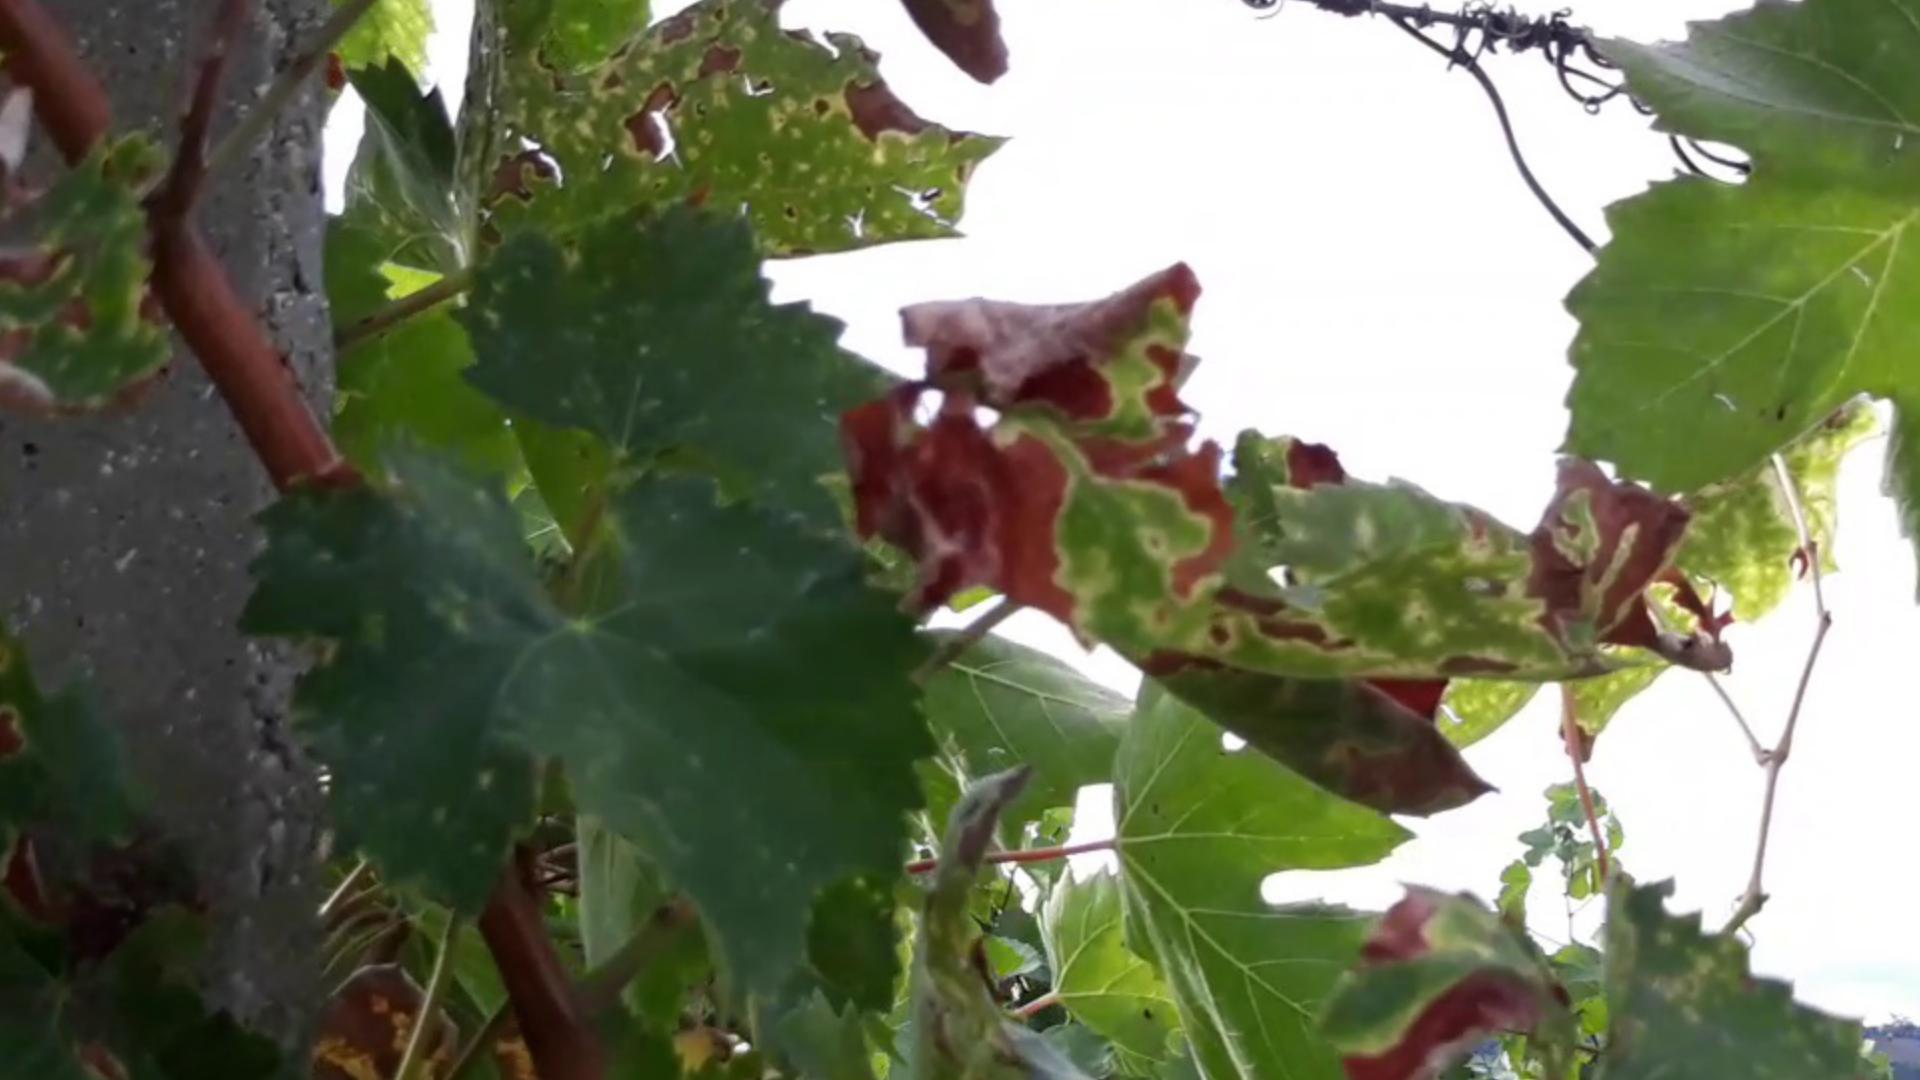
Label: esca